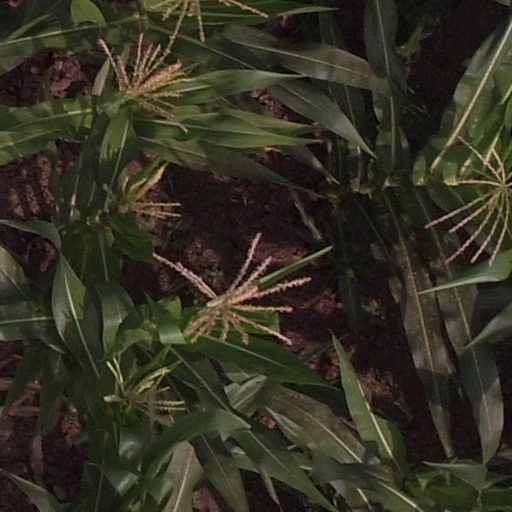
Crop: maize; corn